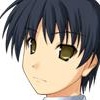
Portrait style: Anime Portrait